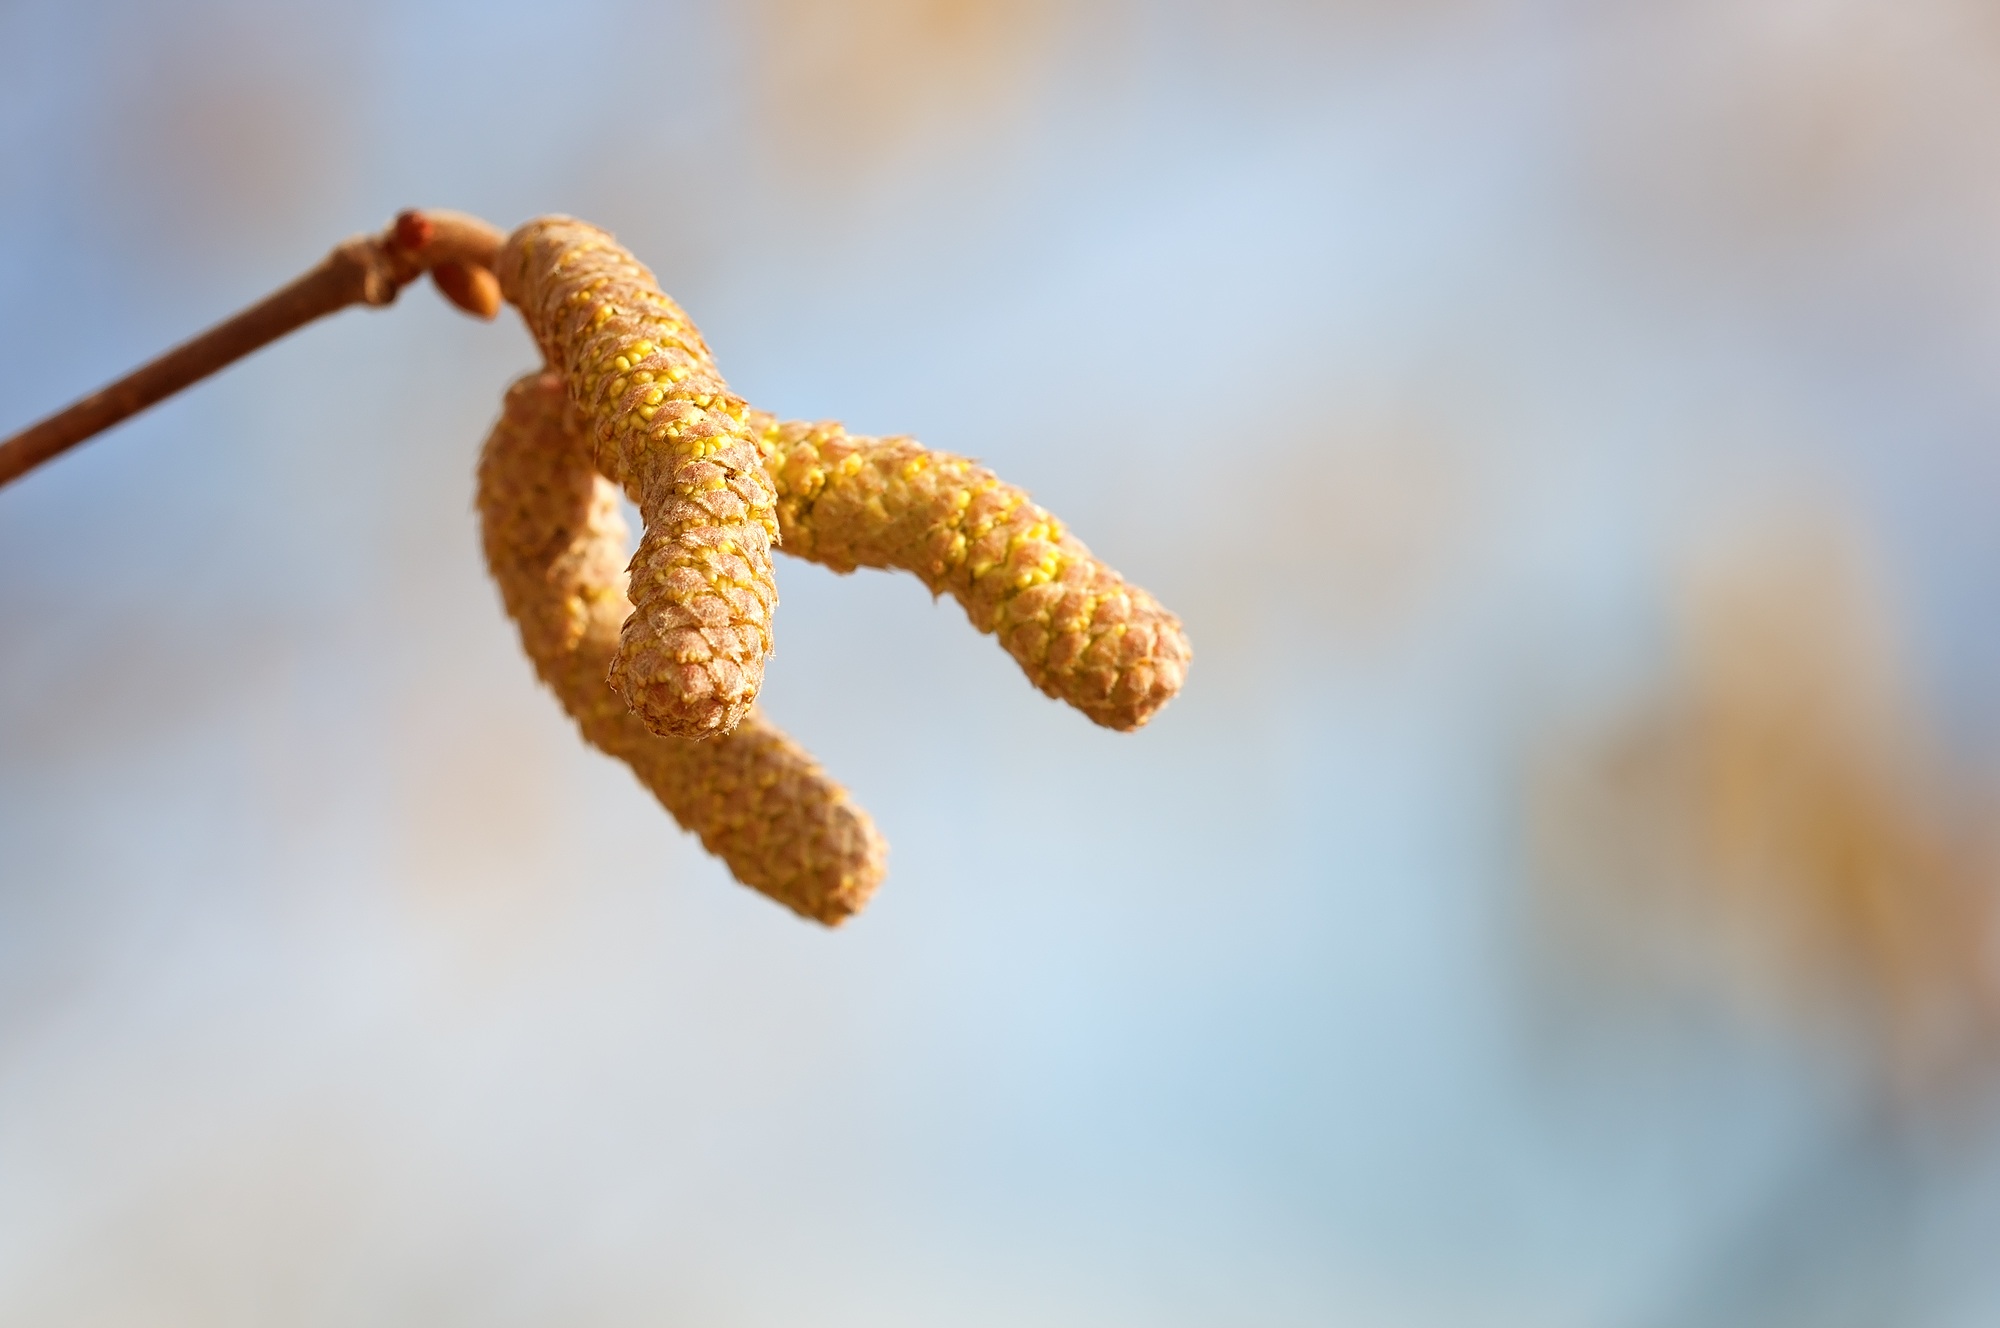
nature, branch, winter, plant, photography, leaf, flower, pollen, food, spring, produce, yellow, close, close up, hazel, macro photography, common hazel, male kitten, little worm, grass family, land plant